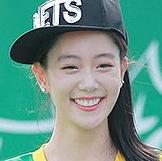
Age: 27